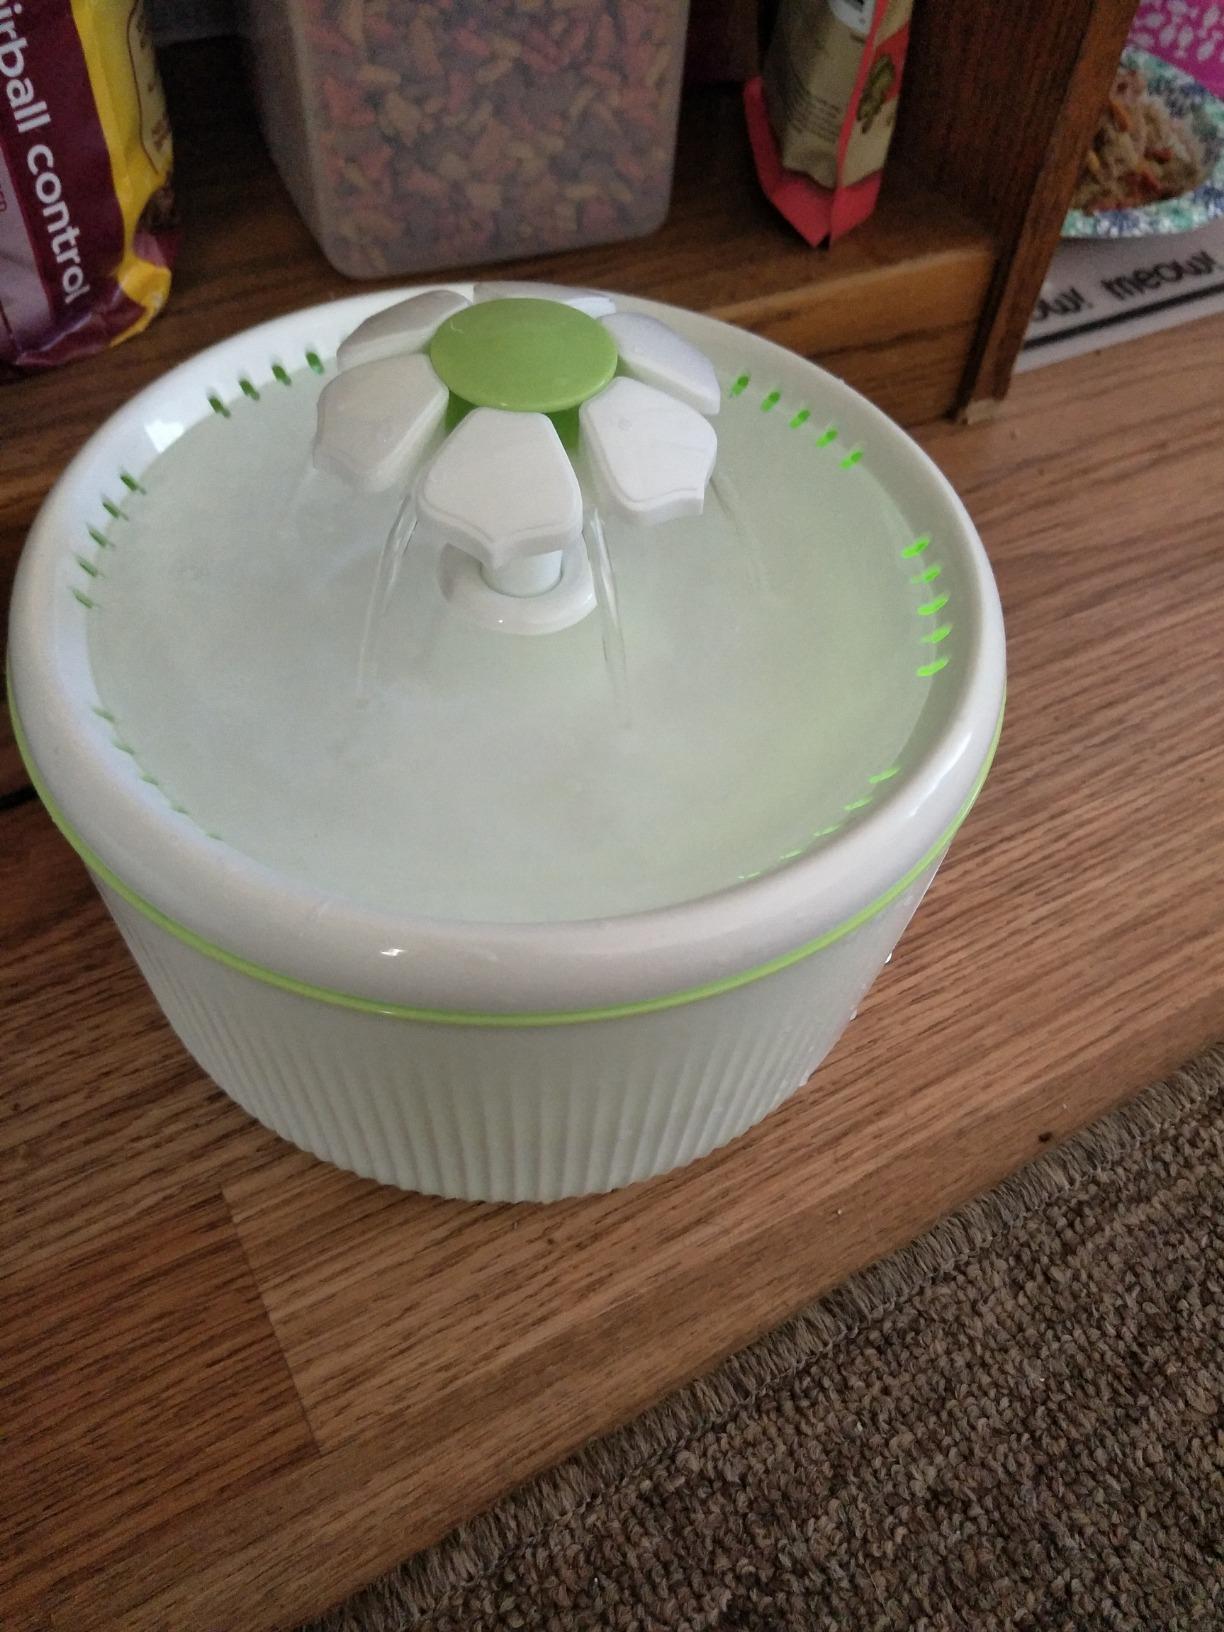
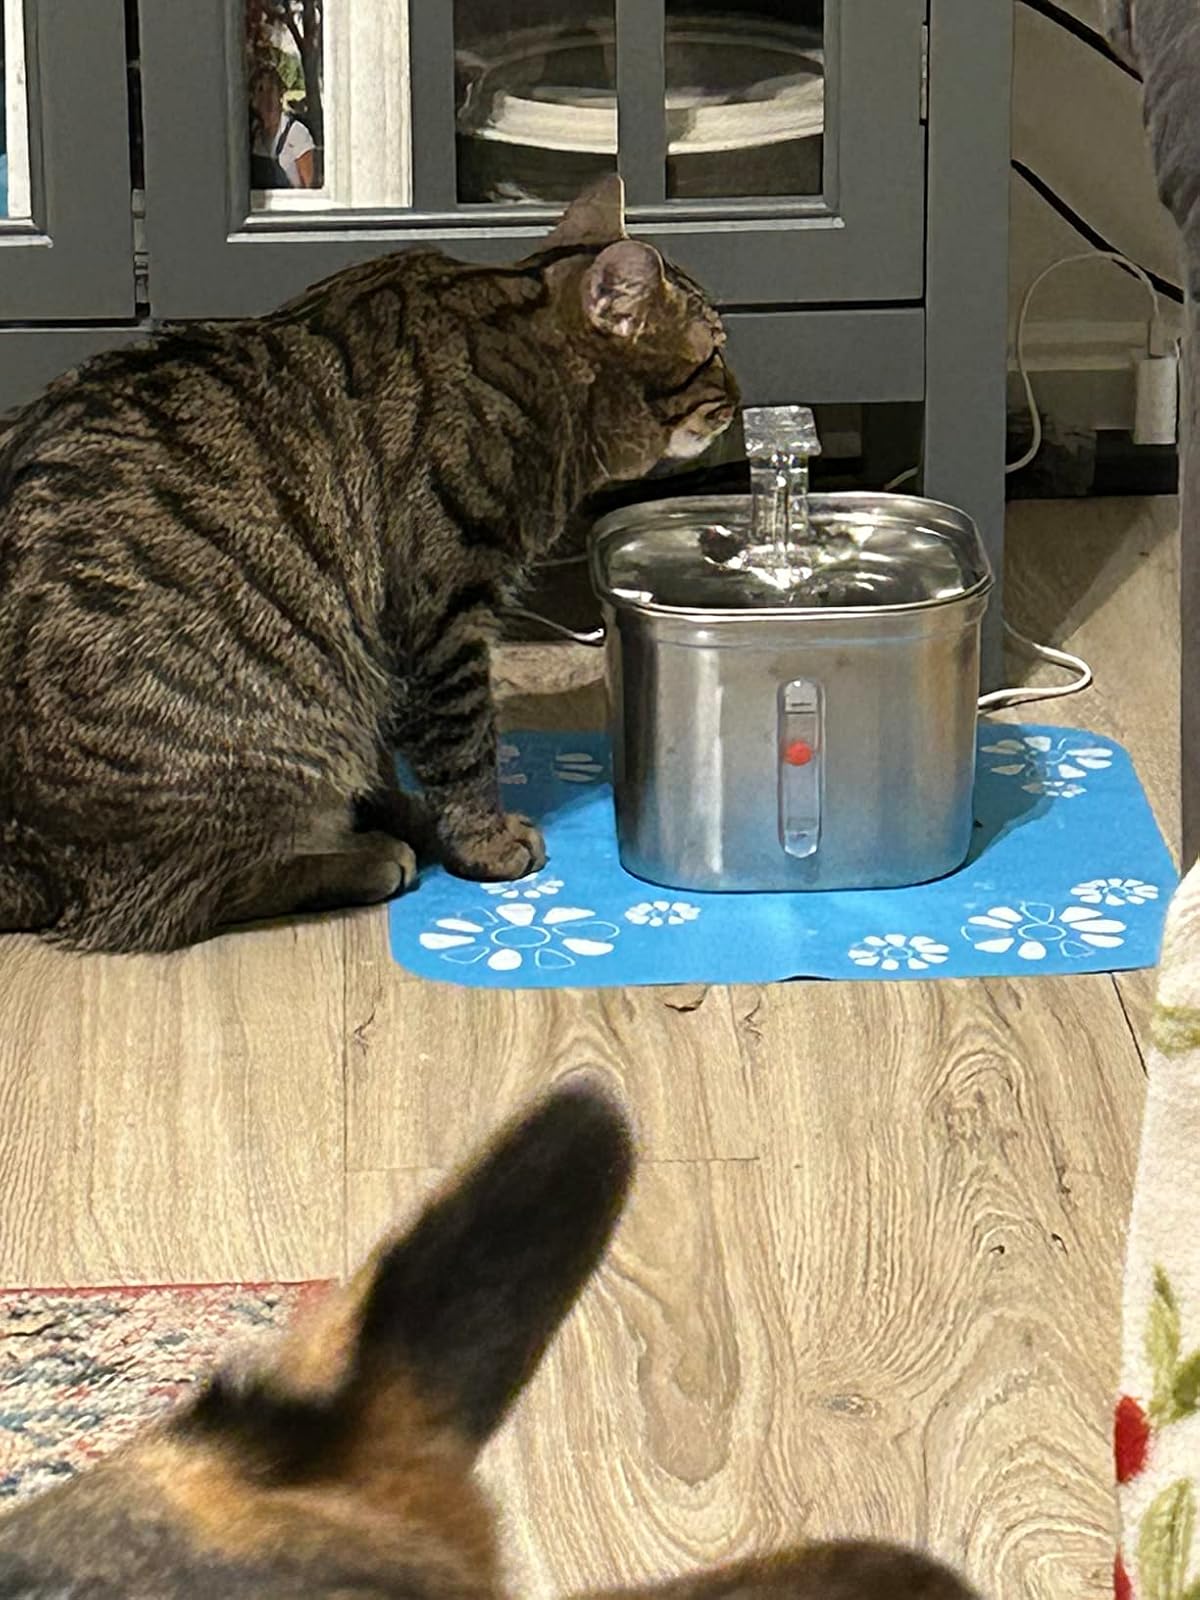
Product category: items_bowl
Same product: no